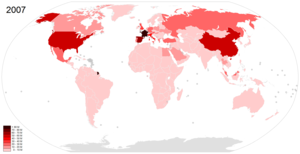
Touristes par pays en 2007.
La liste des destinations touristiques mondiales est établie par l'Organisation mondiale du tourisme à partir du baromètre touristique mondial, notamment à travers le nombre de touristes internationaux.